Oath of office of the president of the United States

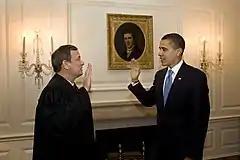
Barack Obama being administered the oath of office by Chief Justice John Roberts for the second time, on January 21, 2009

Since the office of President of the United States came into existence in 1789 there have been 59 public swearing-in ceremonies to mark the commencement of a new four-year presidential term, plus an additional nine marking the start of a partial presidential term following the intra-term death or resignation of an incumbent president. With the 2021 inauguration of Joe Biden, the presidential oath has been taken 76 different times by 45 persons. This numerical discrepancy results chiefly from two factors: a president must take the oath at the beginning of each term of office, and, because Inauguration Day has sometimes fallen on a Sunday, five presidents have taken the oath privately before the public inauguration ceremony. In addition, three have repeated the oath as a precaution against potential later constitutional challenges.